Tropical cyclones in 1996

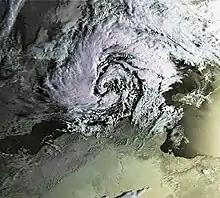
The second major Mediterranean tropical-like cyclone of 1996, while west of Italy on 7 October

According to the Zambia Meteorological Department, Cyclone Bonita moved off the coast of Angola and entered the South Atlantic Ocean on January 19, 1996. By the next day, the system had succumbed to cold waters and days of land interaction, dissipating completely. It was the first tropical cyclone known to have traversed southern Africa from the South-West Indian Ocean to the South Atlantic.